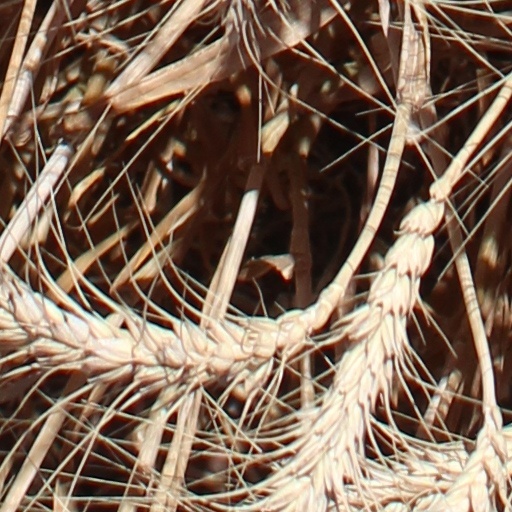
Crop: wheat